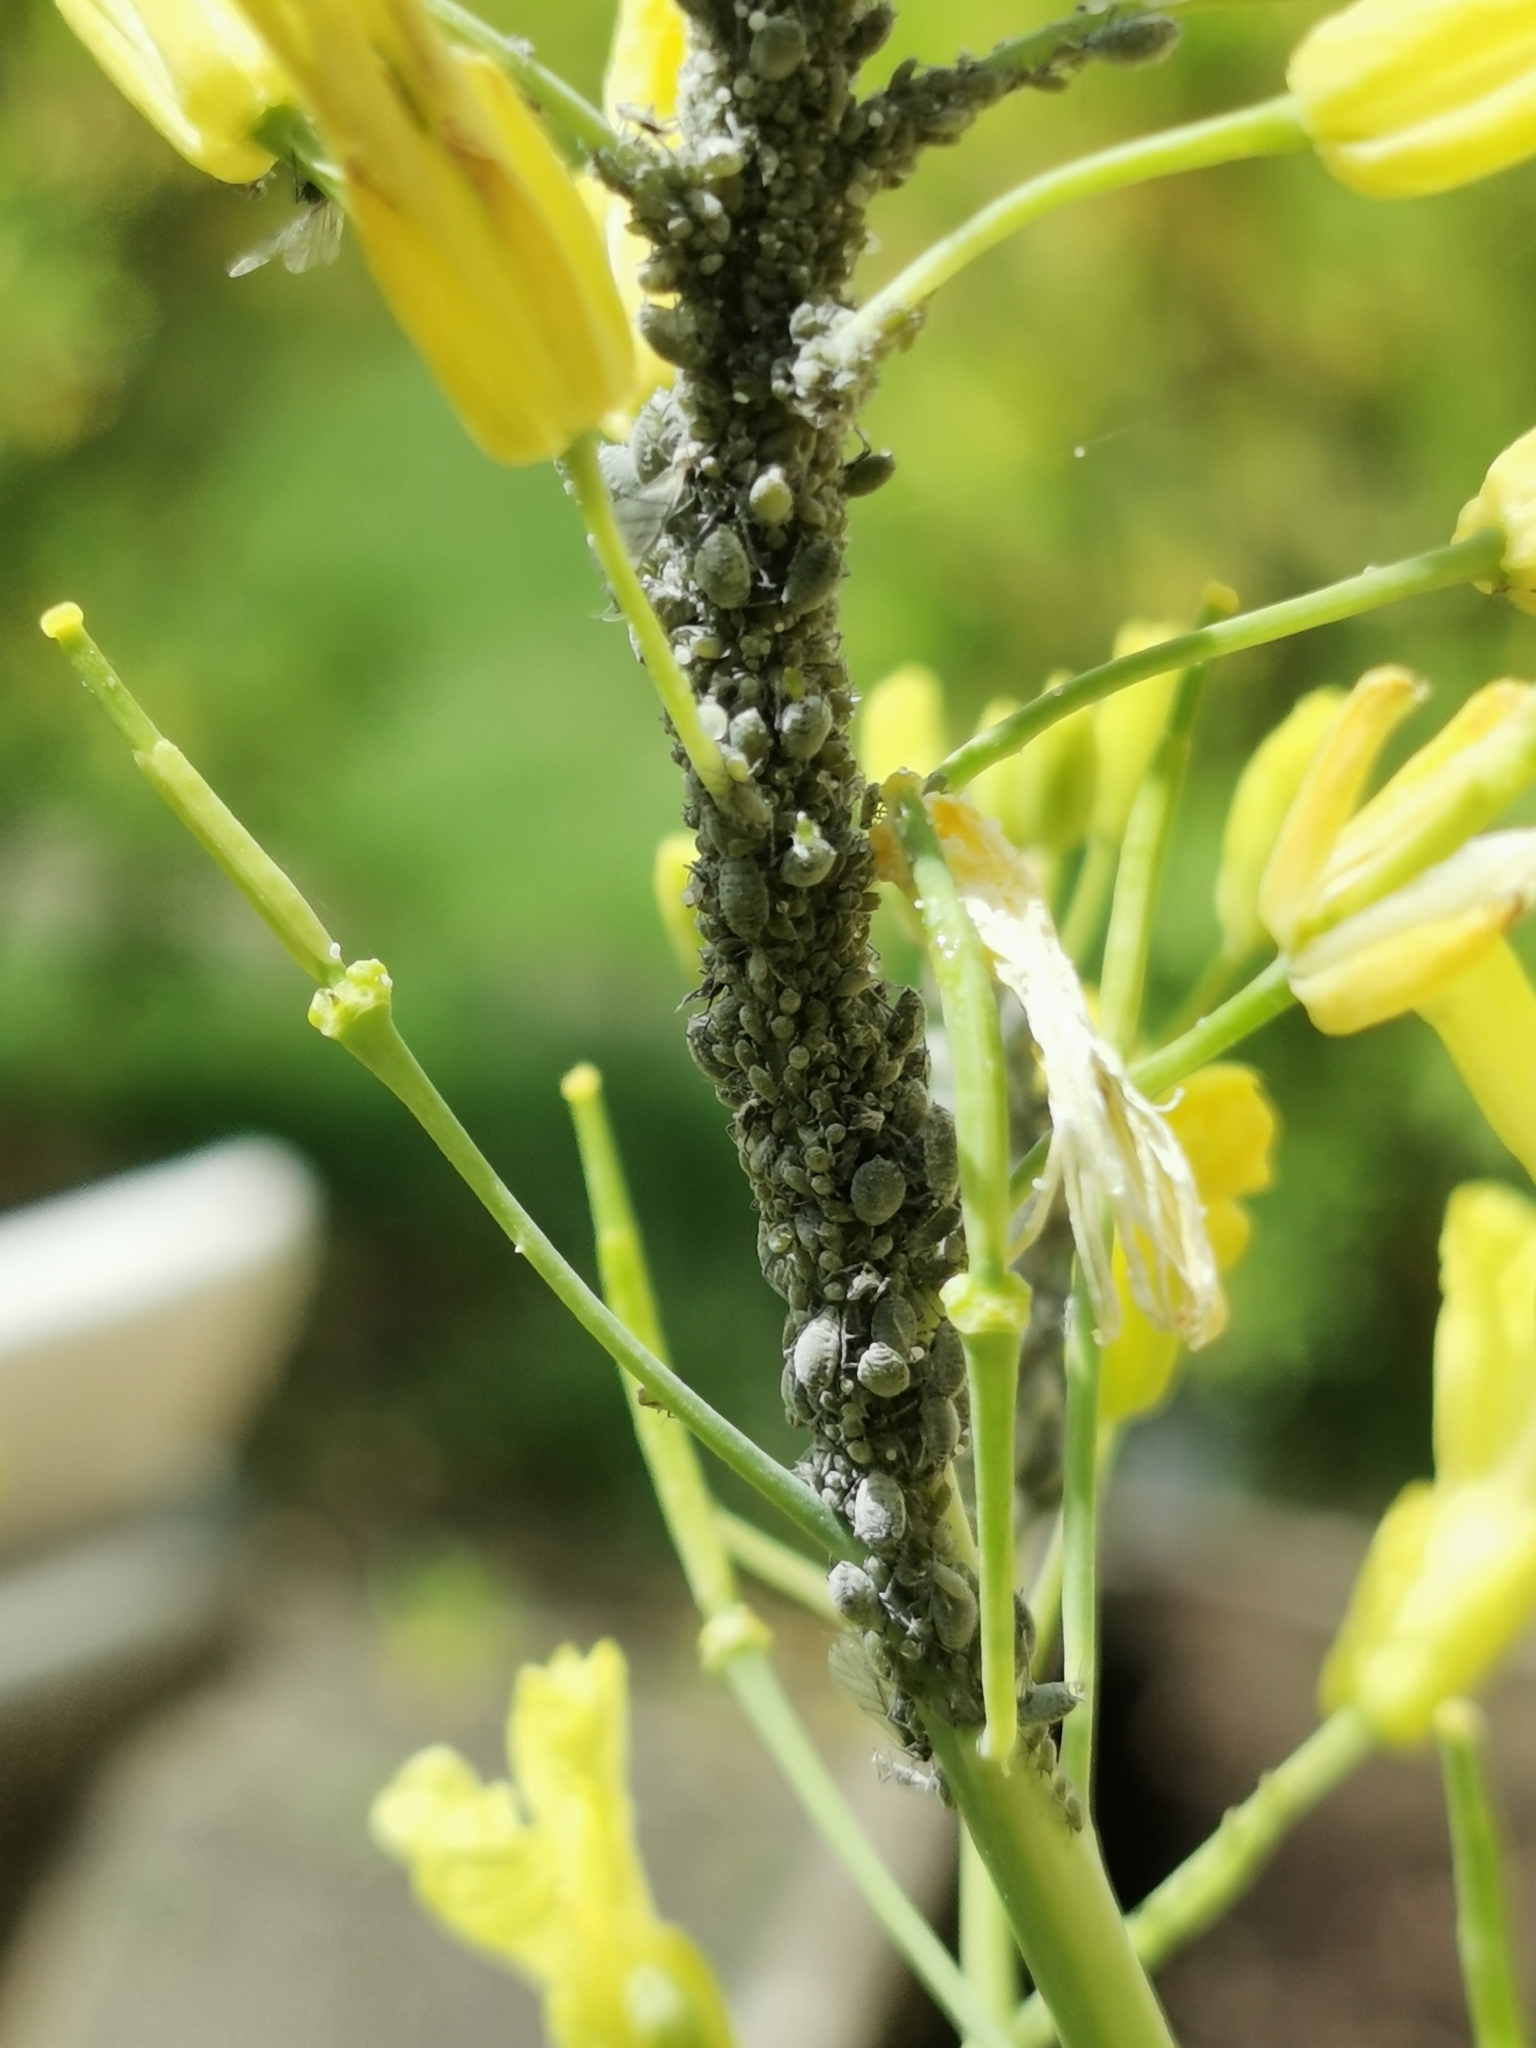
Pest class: cabbage_aphid